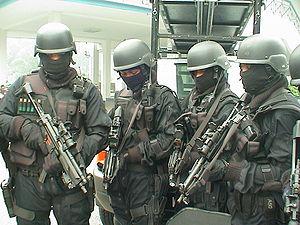
Le Pasukan Gerakan Khas est une unité de forces spéciales et de lutte antiterroriste de la Police Royale Malaisienne formée du VAT 69 et de l'unité d'interventions spéciales UTK. Ces unités portent des bérets beiges et marron.